The Birth of a Nation

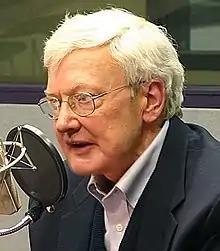
Roger Ebert deemed "The Birth of a Nation" "a great film that argues for evil".

"The Birth of a Nation" was very popular, despite the film's controversy; it was unlike anything that American audiences had ever seen before. The "Los Angeles Times" called it "the greatest picture ever made and the greatest drama ever filmed". Mary Pickford said: ""Birth of a Nation" was the first picture that really made people take the motion picture industry seriously". The producers had 15 "detectives" at the Liberty Theater in New York City "to prevent disorder on the part of those who resent the 'reconstruction period' episodes depicted."